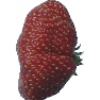
Label: Strawberry Wedge 1